Optical proximity correction

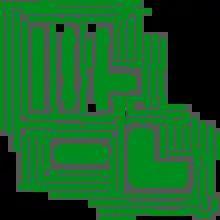
Optical proximity correction of a main circuit and its assist features.

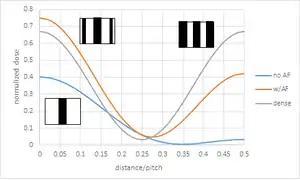
Assist feature OPC. The use of assist features match isolated feature images closer to dense feature images, but the assist features may themselves print accidentally.

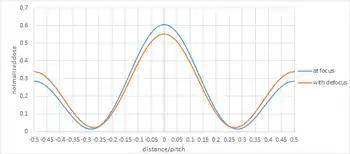
Defocus effect on SRAFs. Defocus can still limit the benefits of assist features, by allowing their printing.

Subresolution assist features (SRAFs) are features which are separated from targeted features but assist in their printing, while not being printed themselves. Printing SRAFs are a critical yield detractor and require additional OPC models to determine and remove SRAFs where undesirable printing may occur. SRAFs have more pronounced effects on the diffraction spectrum than targeted feature resizing and/or attachments. The requirement to not print constrains their use with low doses only. This could pose issues with stochastic effects. Hence their main application is to improve depth of focus for isolated features (dense features do not leave enough room for SRAF placement). Since SRAFs redistribute energy toward higher spatial frequencies or diffraction orders, the depth of focus is more dependent on the illumination angle (center of spectrum of spatial frequencies or diffraction orders) as well as the pitch (separation of spatial frequences or diffraction orders). In particular, different SRAFs (position, shape, size) could result in different illumination specifications. In fact, certain pitches forbid the use of SRAFs for specific illumination angles. Since the pitch is usually predetermined, some illumination angles must be avoided even with the use of SRAF OPC. Generally, though, SRAFs cannot be a complete solution, and can only approach the dense case, not match it.